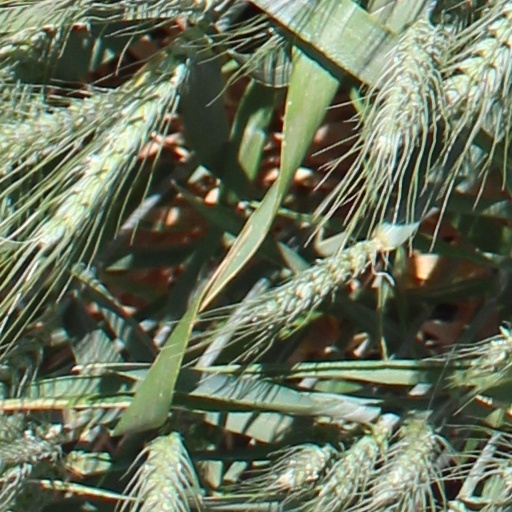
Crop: wheat